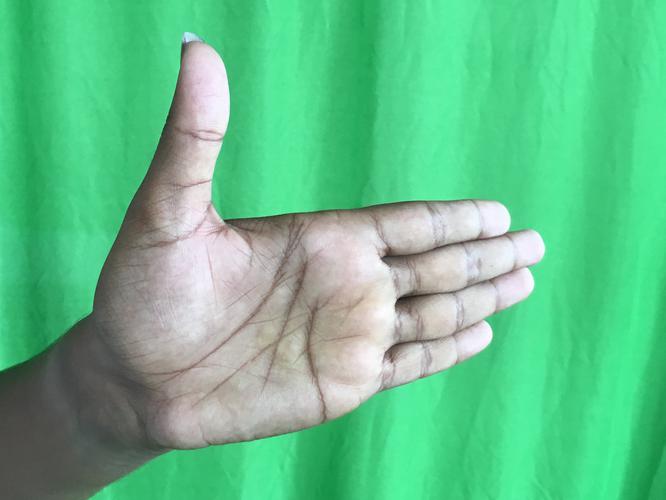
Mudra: Ardhachandran
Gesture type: single_hand